Project Camelot

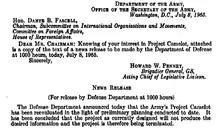
Reproduction of letter from the U.S. Army, informing Congressman Dante B. Fascell that "Project Camelot" has been canceled on the day hearings are scheduled to begin

The Office of the Secretary of Defense publicly ordered the cancellation of Project Camelot on July 8, 1965—the same day Congressional investigations began. Secretary of Defense McNamara's press release said his office had "concluded that the project as currently designed will not produce the desired information and the project is therefore being terminated." On August 5, 1965, President Lyndon Johnson publicly instructed the Secretary of State to review all government sponsorship of foreign area research.